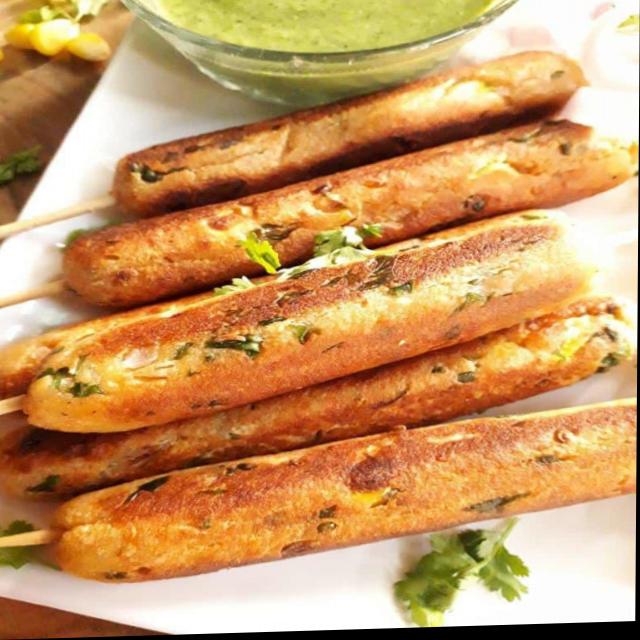
Dish: kebab